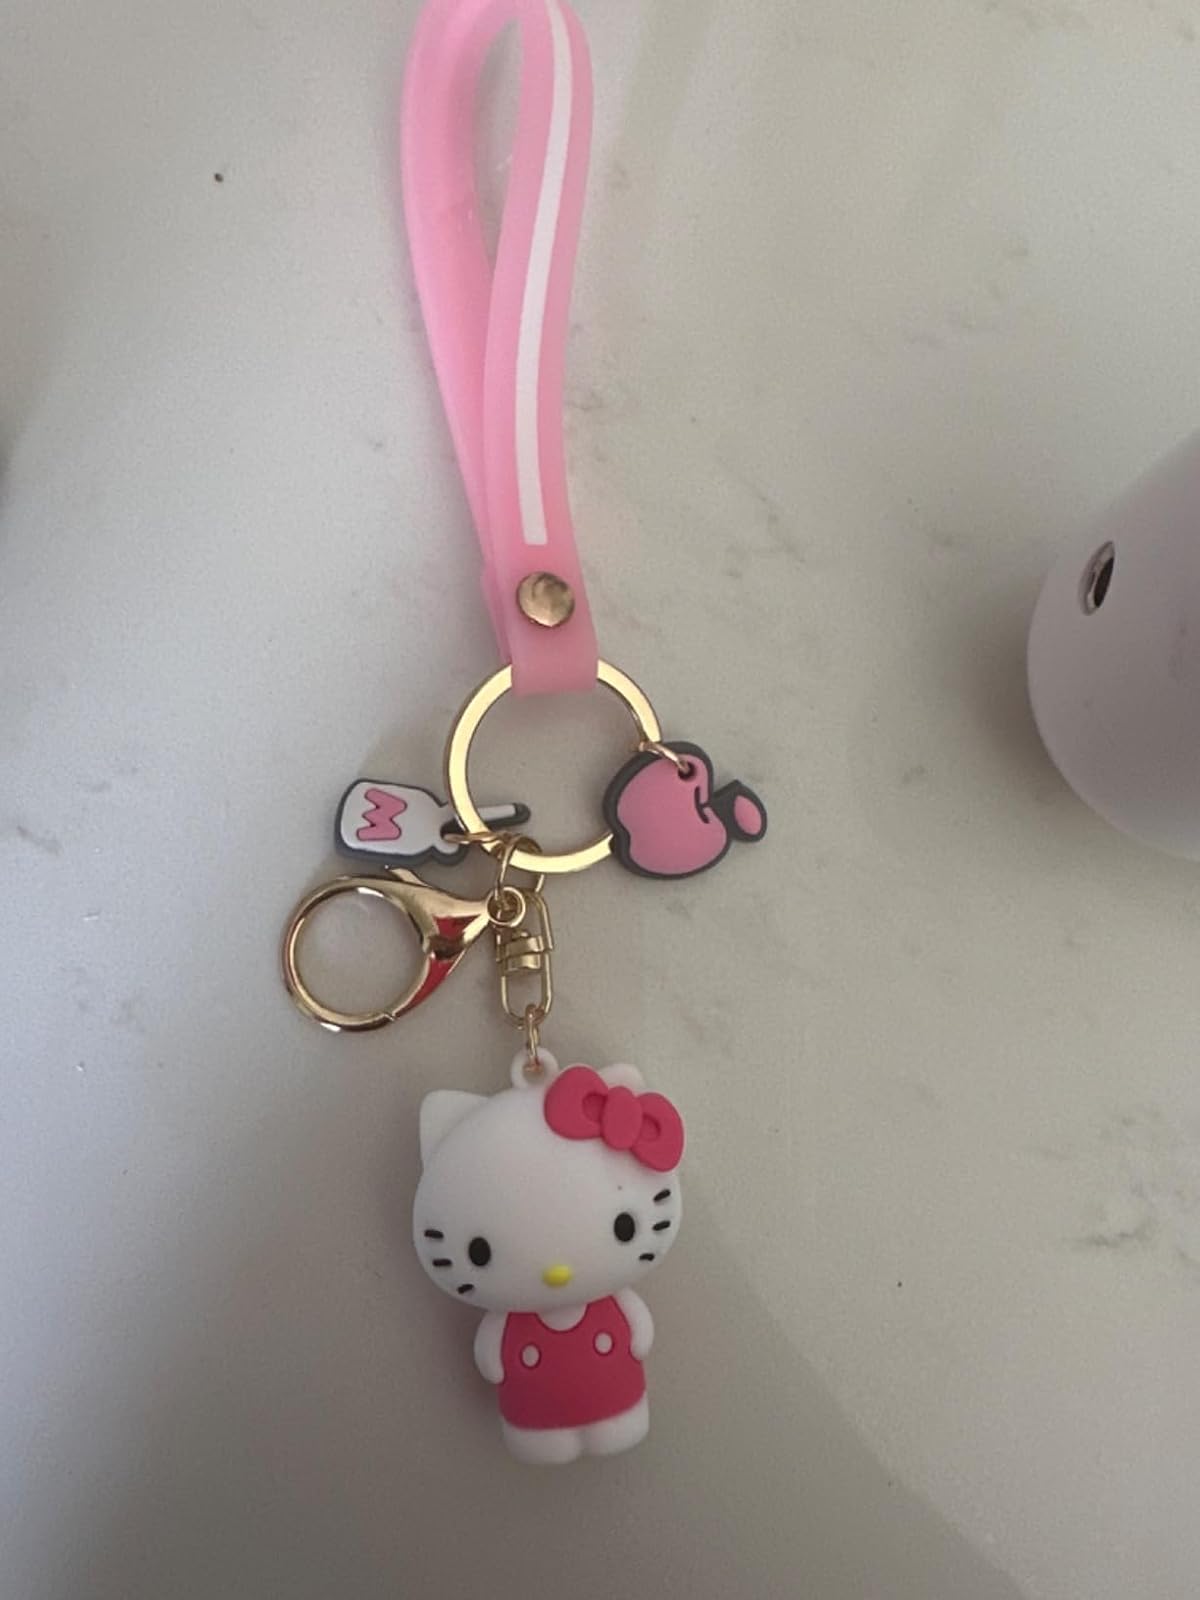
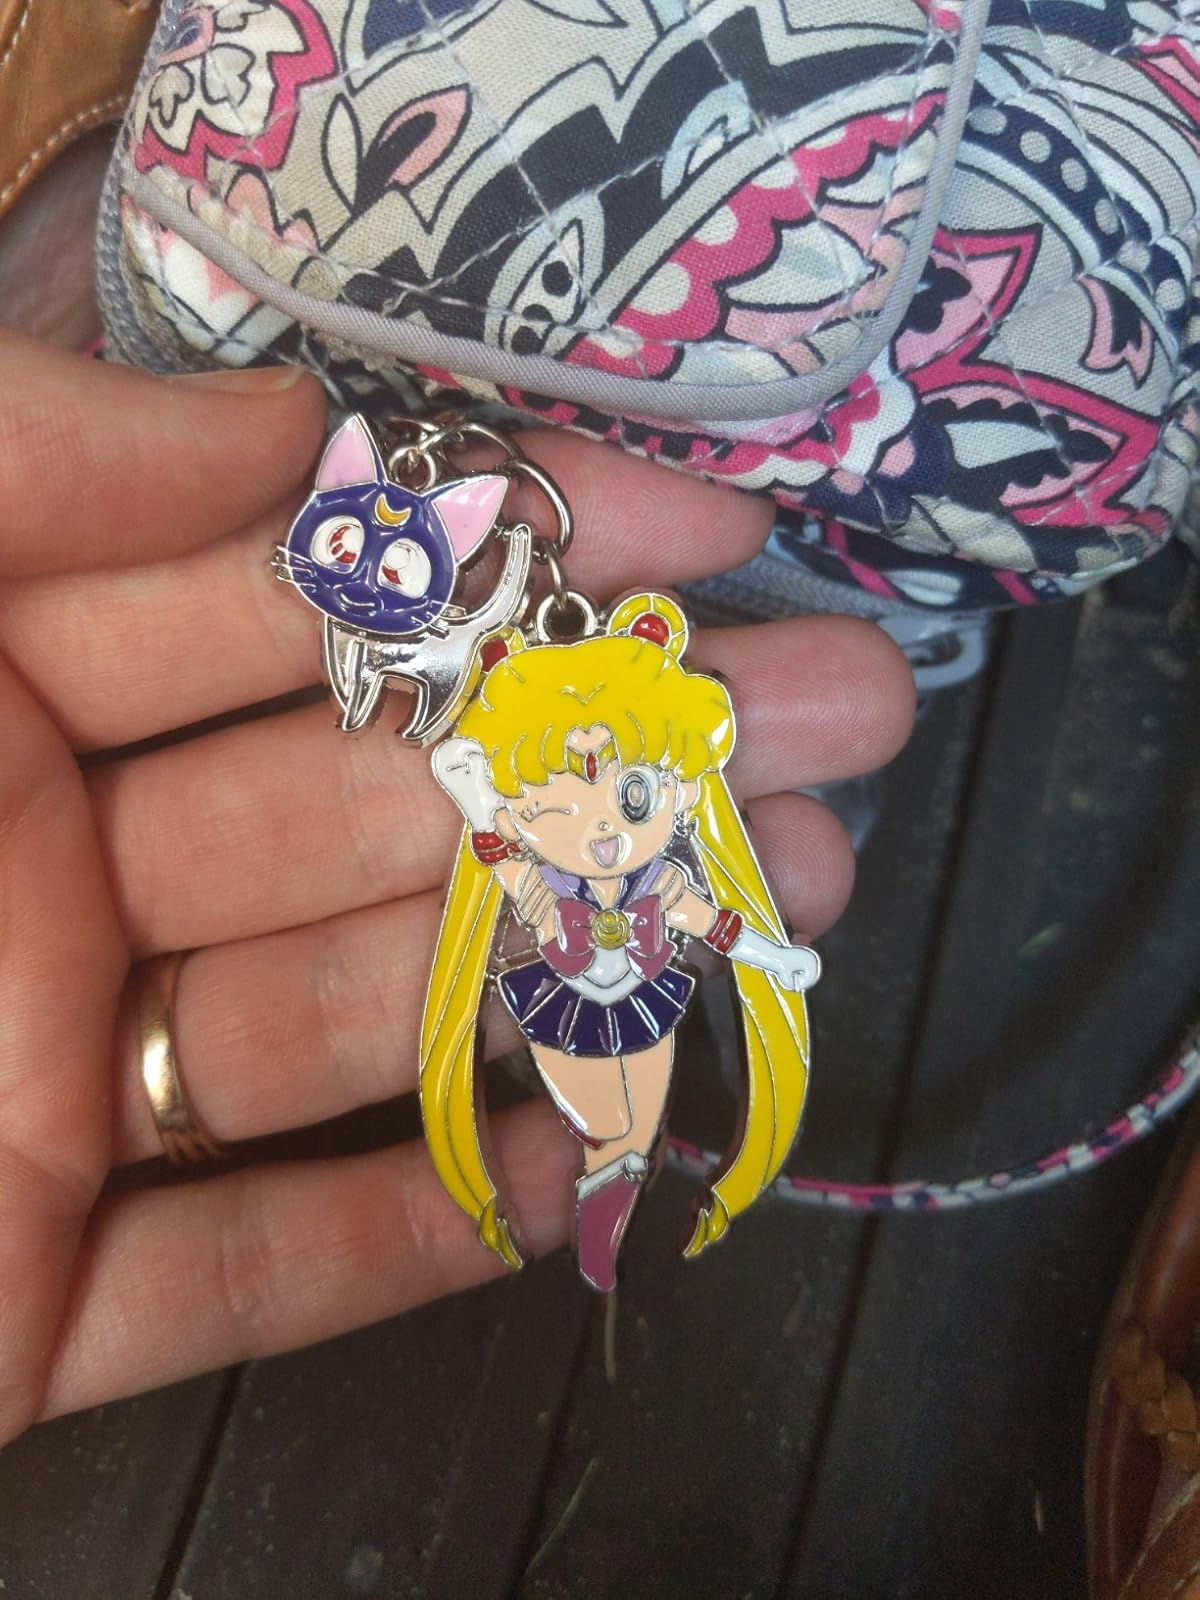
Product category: accessories_keychain
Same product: no